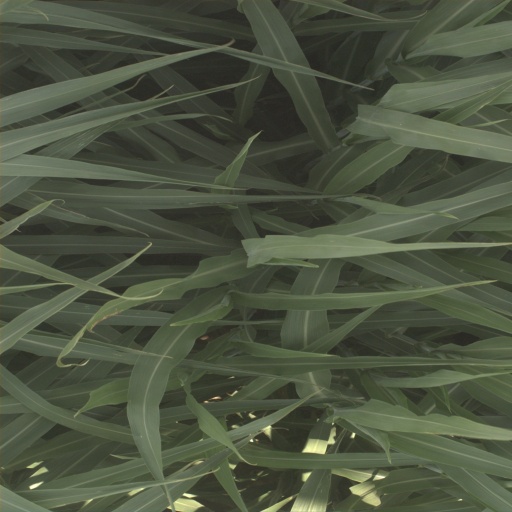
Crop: sorghum